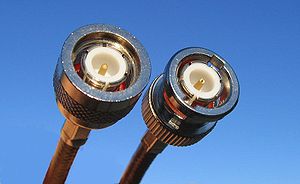
TNC-stik
TNC-stik til venstre for et BNC-stik.
TNC-stik er et elektrisk stik, som anvendes til højfrekvenssignaler mindre end ca. 11 GHz. TNC-stik og BNC-stik ligner meget hinanden. TNC-stik er med en gevindomløber, hvor BNC-stik er med en bajonetfatning. Data for TNC-stikket varierer med fabrikant og med frekvensen.